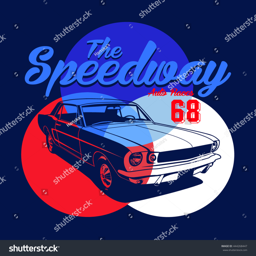
the print for t - shirt or apparel .